Paul Newman

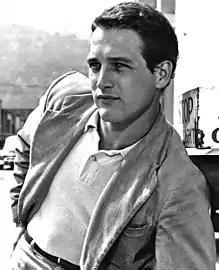
Newman in 1954

Newman's first film for Hollywood was "The Silver Chalice" (1954), co-starring Italian actress Pier Angeli. The film was a box-office failure, and the actor would later acknowledge his disdain for it. In 1956, Newman garnered much attention and acclaim for the role of Rocky Graziano in Robert Wise's biographical film "Somebody Up There Likes Me". That year, he also played the lead in Arnold Laven's "The Rack". In 1957, Newman worked again with director Wise in "Until They Sail". Also that year, he acted in Michael Curtiz's "The Helen Morgan Story".